Elfa International

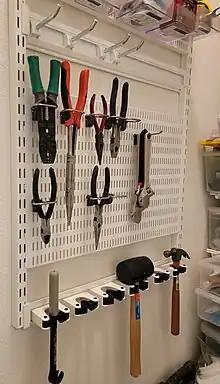
Elfa shelving for tools

Elfa markets its products under the brand Elfa. The product assortment includes drawer-, shelving systems in steel and made-to-measure sliding doors. The product assortment is sold mainly through retailers within the DIY, builders’ merchants and furniture/specialty segment in about 20 markets via subsidiaries or independent distributors.